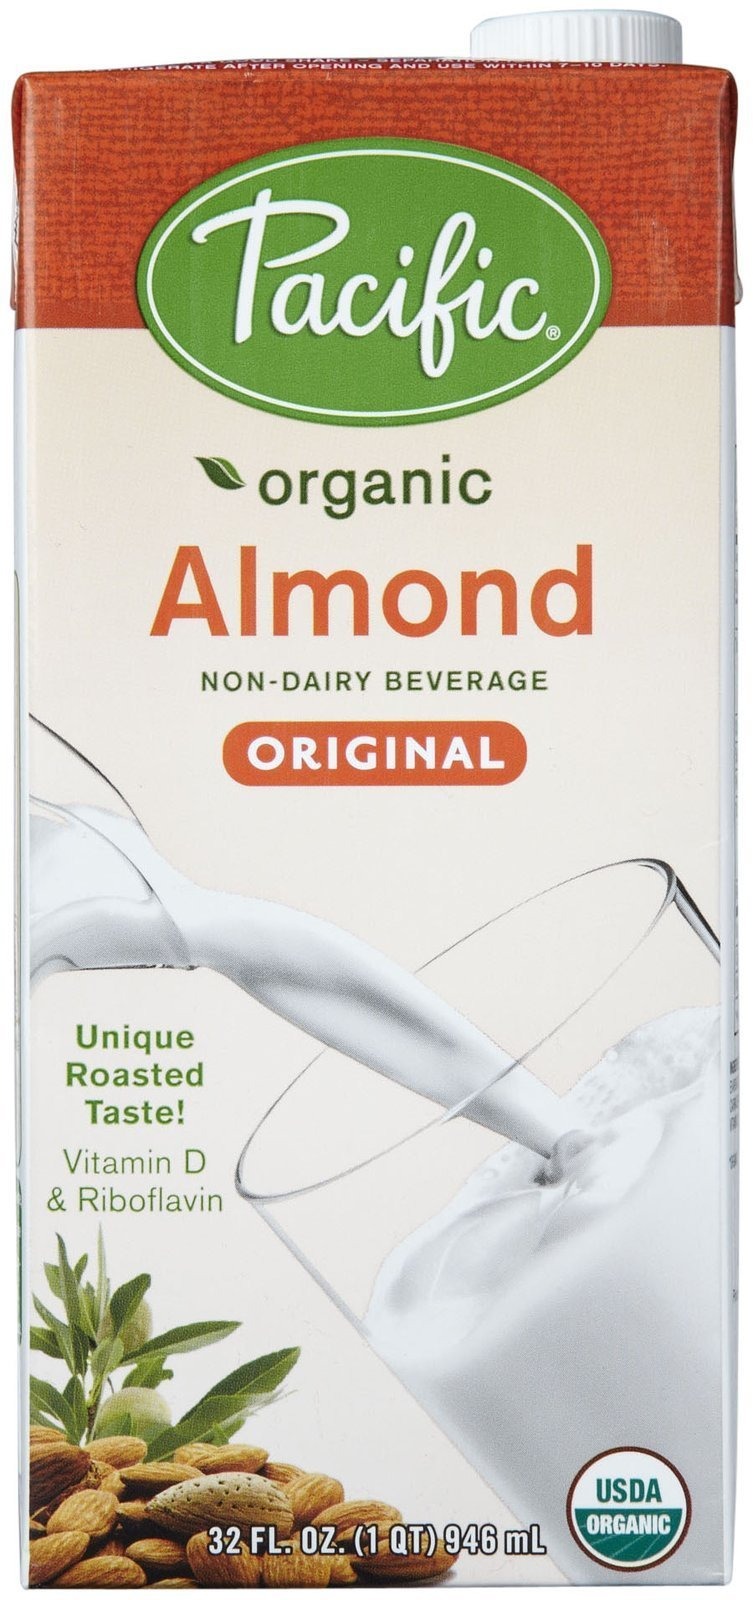
Item Name: Pacific Natural Foods Organic Natural Almond Beverage - Original - 32 oz
Value: 1.0
Unit: Count

Price: 7.685